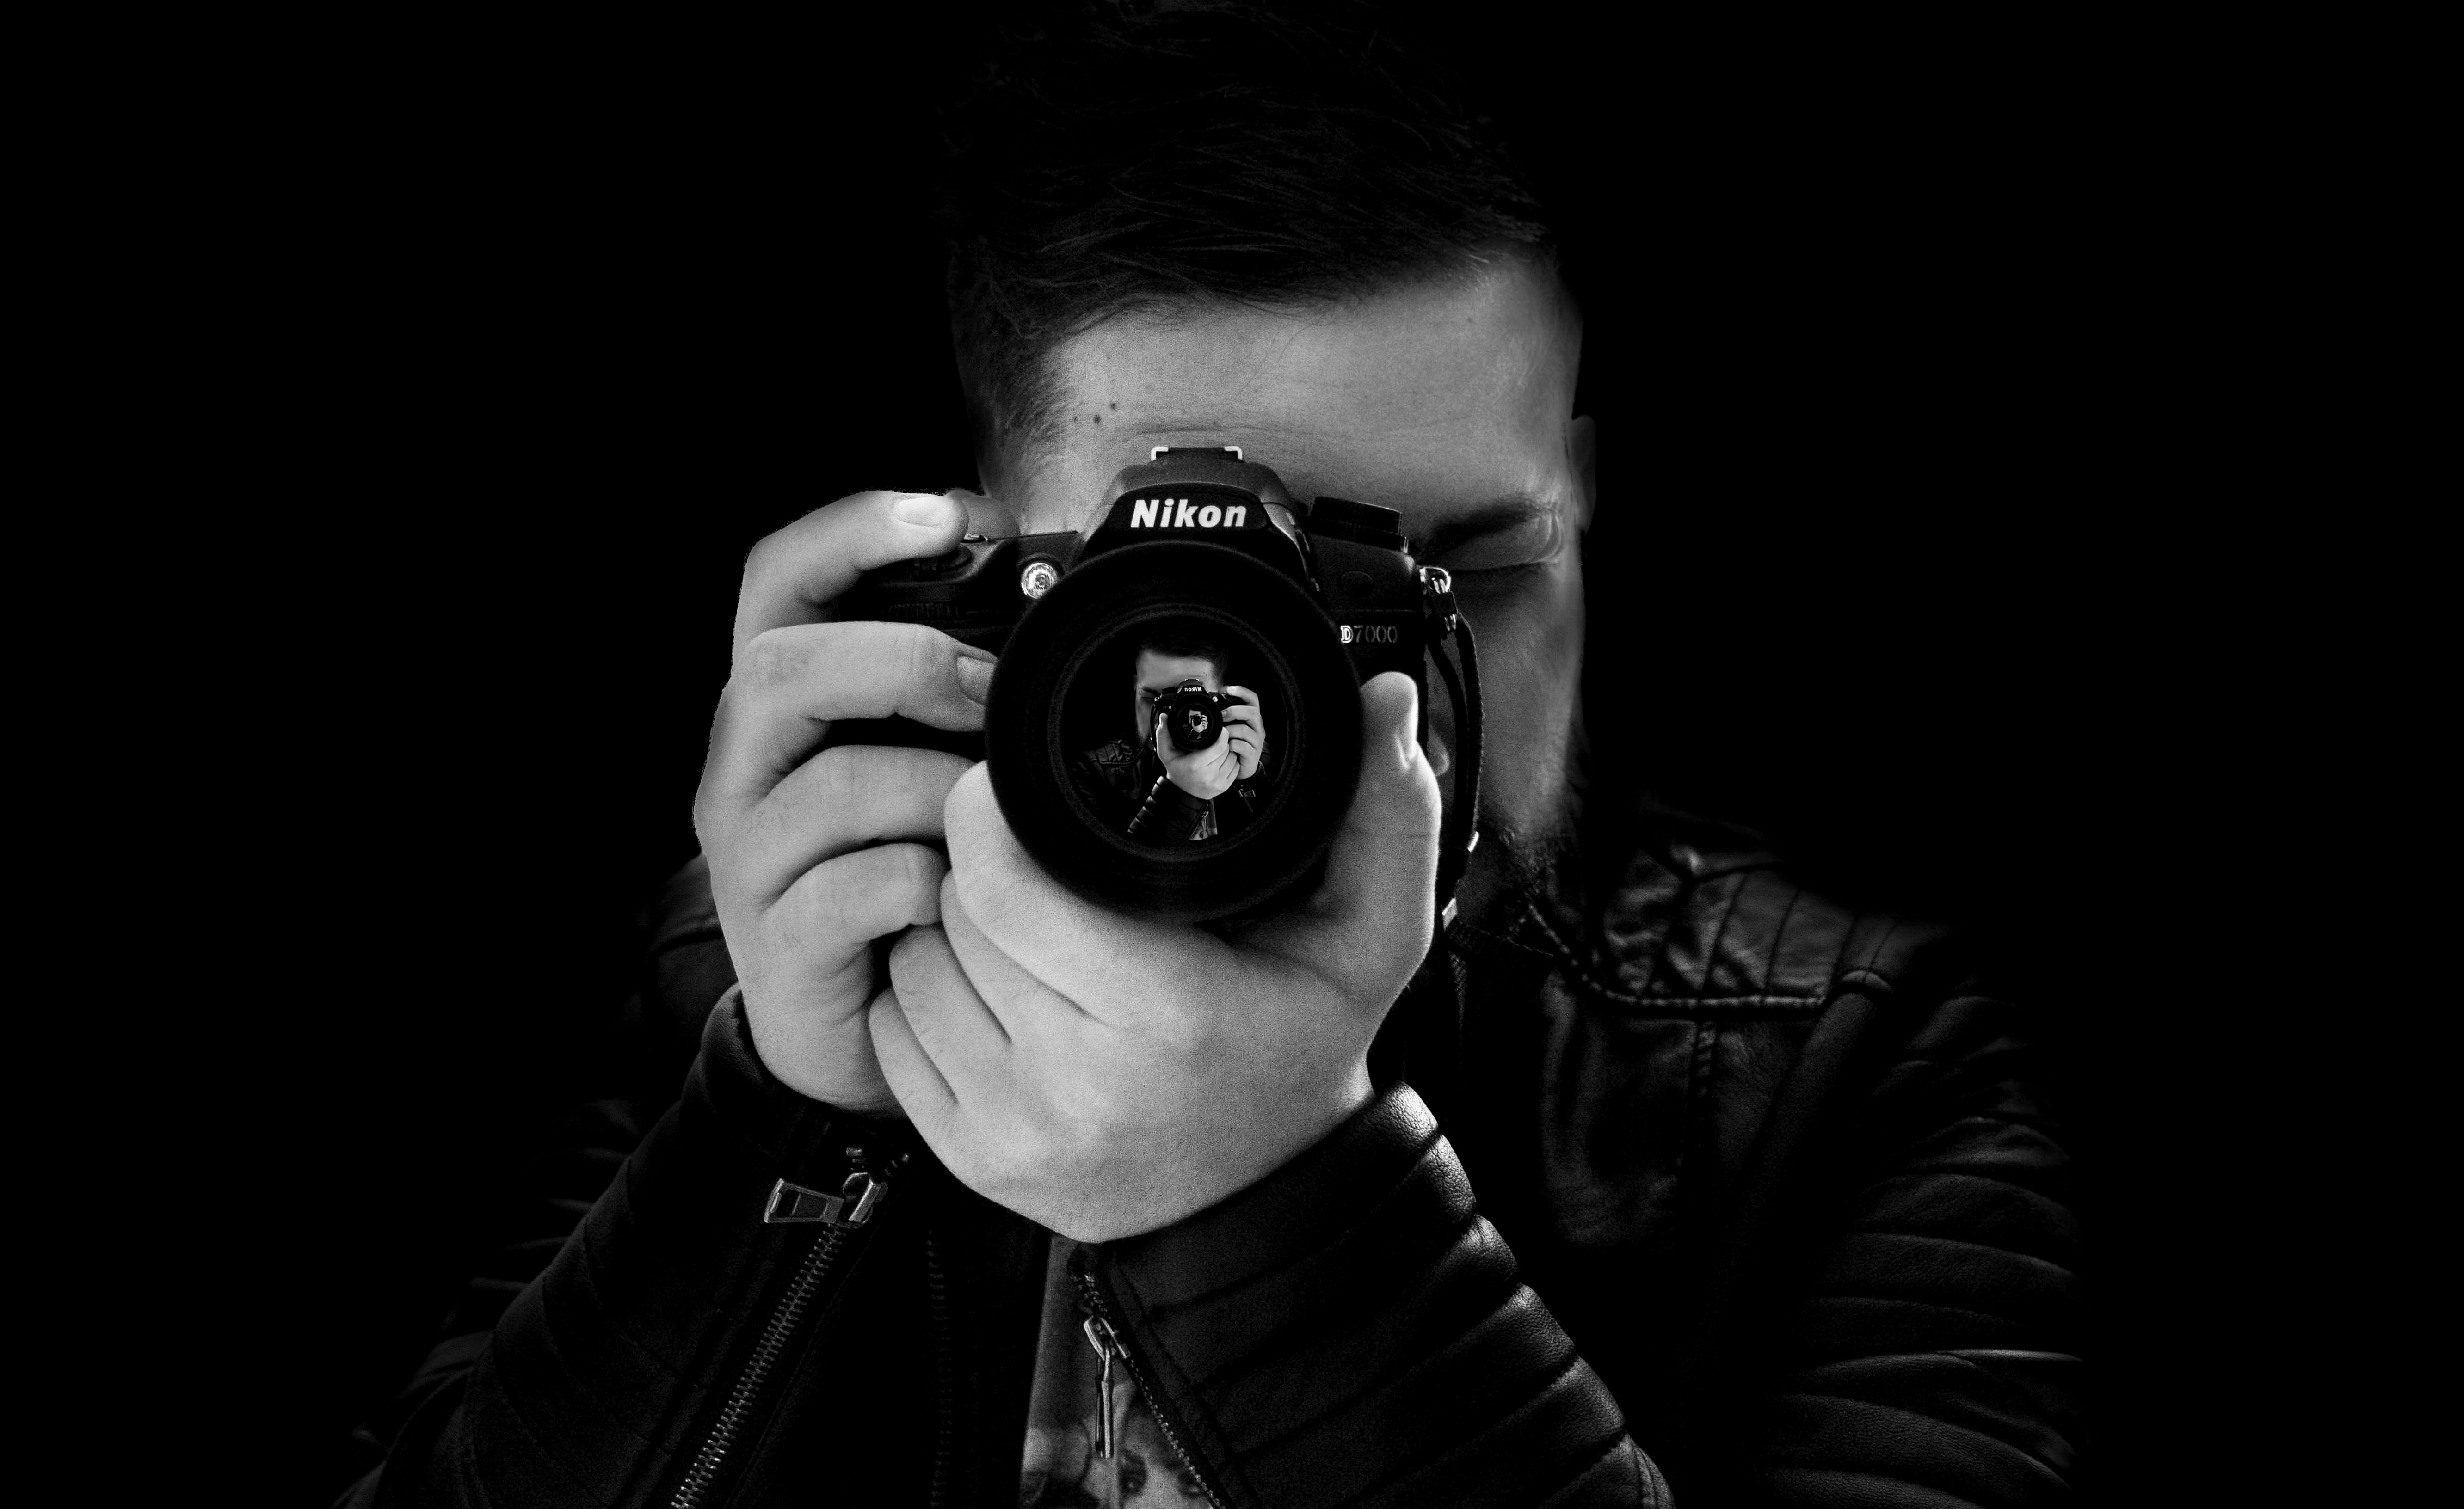
black and white, photography, portrait, darkness, black, monochrome, glasses, photograph, emotion, shout, monochrome photography, film noir